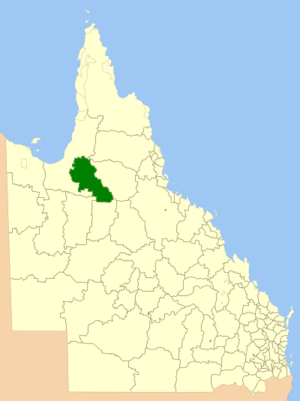
Le comté de Croydon est une zone d'administration locale dans le nord du Queensland en Australie.